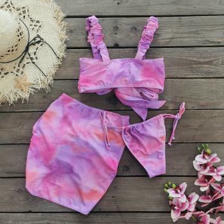
Label: Flat Lay